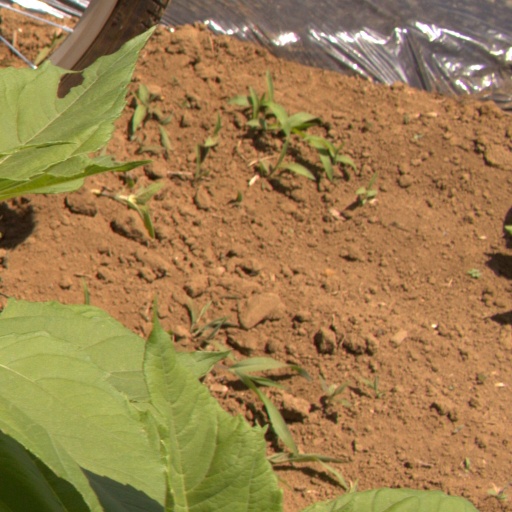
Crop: Jerusalem artichoke